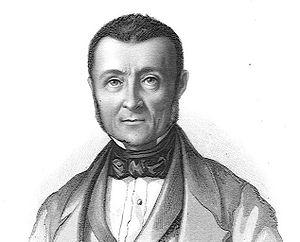
Denis, Jules Dupotet, ou Dupotet de Sennevoy, plus connu comme le Baron du Potet, est un ésotériste et magnétiseur français, né le 12 avril 1796 à Sennevoy-le-Haut, et mort le 1ᵉʳ juillet 1881 Paris VIᵉ, enterré au Cimetière de Montmartre. Le pouce manquant à sa main droite, l'efficacité de ses manipulations a parfois été liée à cette difformité.